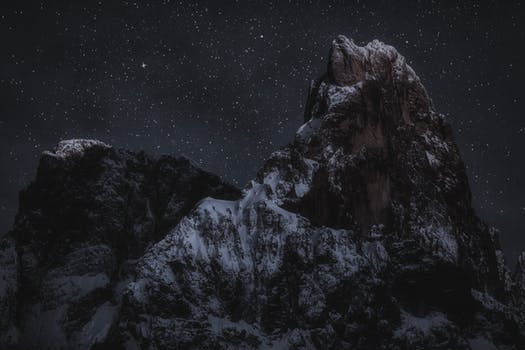
Label: No Watermark